Anuar Zain

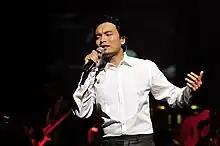
Anuar performing the Lelaki Ini Concert in Istana Budaya, Kuala Lumpur

Shahrul Anuar Zain (born 15 February 1970) is a Malaysian singer and actor. He has had five albums released, all of which have been named after him. The first album was released in 1998, consisting of 10 songs. His first single after a hiatus was "Bila Resah". Subsequent albums were released in 2002, 2007, 2011 and 2016.